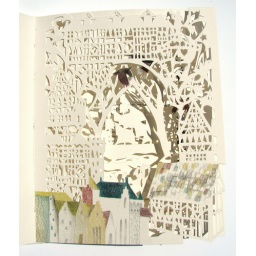
The Wondrous Deer. Book thesis on the characterization of female and male characters in western &amp;amp; eastern folktales.